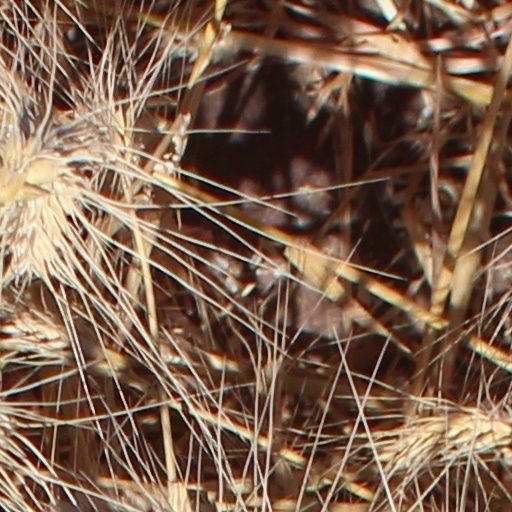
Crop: wheat